Feret diameter

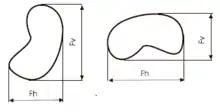
Illustration of horizontal and vertical Feret diameters of a particle, Fh and Fv, respectively.

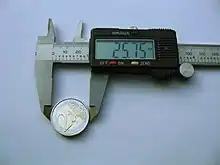
The diameter of an object measured with a caliper is sometimes called the caliper diameter; it is the same as Feret diameter.

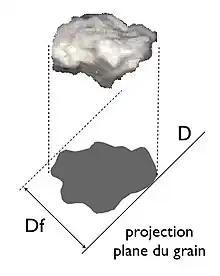
Feret diameter applied to a projection of a 3D object.

The Feret diameter or Feret's diameter is a measure of an object's size along a specified direction. In general, it can be defined as the distance between the two parallel planes restricting the object perpendicular to that direction. It is therefore also called the caliper diameter, referring to the measurement of the object size with a caliper. This measure is used in the analysis of particle sizes, for example in microscopy, where it is applied to projections of a three-dimensional (3D) object on a 2D plane. In such cases, the Feret diameter is defined as the distance between two parallel tangential "lines" rather than "planes".